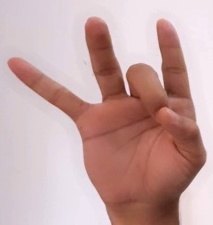
ASL sign: 8